List of educational institutions in Taichung

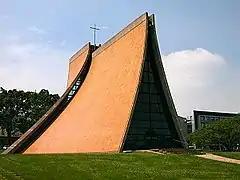
The Luce Memorial Chapel at Tunghai University.

Senior High Schools are the next level of education for students who have completed their mandatory nine years of primary and lower secondary education. Admittance is based on performance in a national standardized examination that is administered annually. These schools are typically college preparatory, and graduates are expected to go on to pursue a four-year university education.